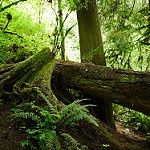
Label: forest